Video Checkers

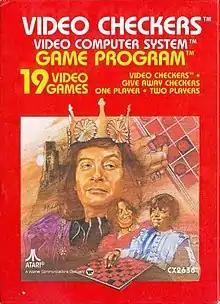
Box art by Steve Hendricks

Video Checkers is a video game developed and published by Atari, Inc. in 1980 for the Atari VCS, renamed to Atari 2600.